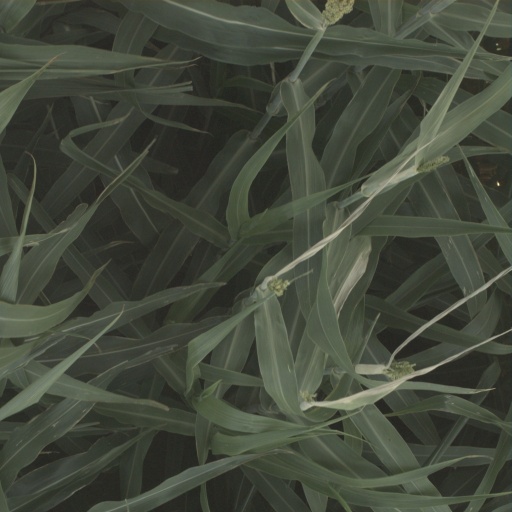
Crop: sorghum